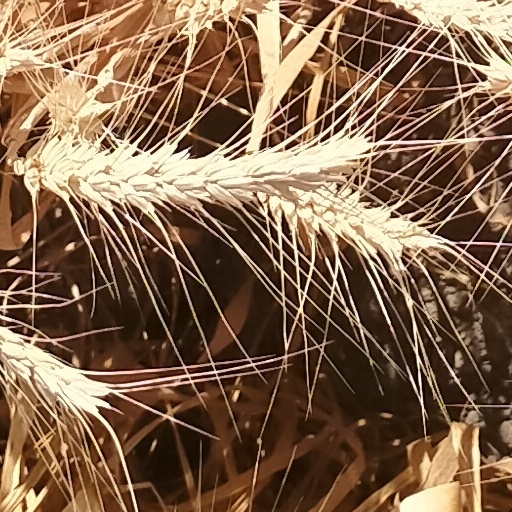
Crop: wheat